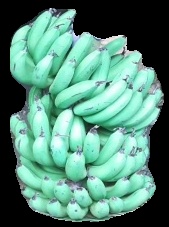
Variety: pachbale
Grade: grade1